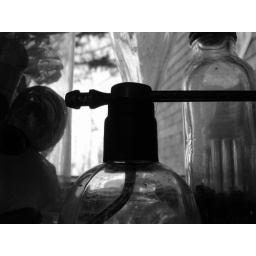
glass in the window